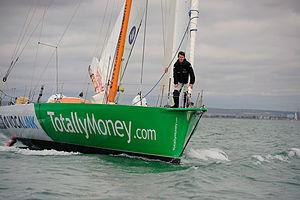
Michael Perham est un jeune skipper britannique qui, à l'âge de 17 ans et 164 jours, est devenu le plus jeune navigateur à réaliser le tour du monde à la voile en solitaire. À bord d'un monocoque 50 pieds Open de la flotte Etoile Marine de Bob Escoffier, le Totallymoney.com, il a achevé sa circumnavigation le 27 août 2009, après 284 jours de mer avec escales et assistance.